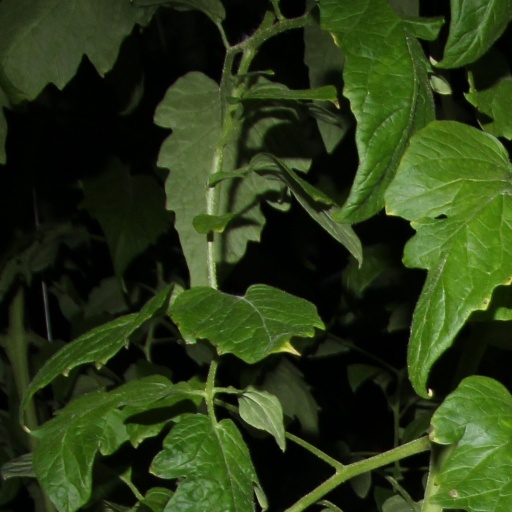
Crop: tomato